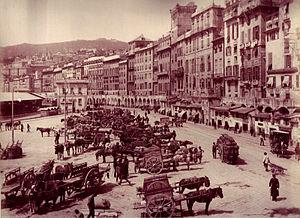
Sottoripa est le nom donné à une vaste aire du centre historique portuaire de la commune de Gênes.